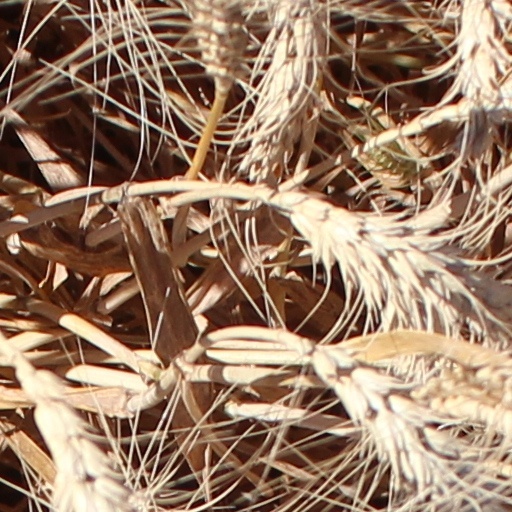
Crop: wheat